Reference

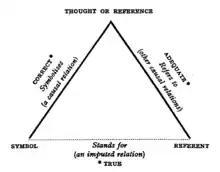
The triangle of reference, from the influential book "The Meaning of Meaning" (1923) by C. K. Ogden and I. A. Richards

In semantics, reference is generally construed as the relationships between nouns or pronouns and objects that are named by them. Hence, the word "John" refers to the person John. The word "it" refers to some previously specified object. The object referred to is called the "referent" of the word. Sometimes the word-object relation is called "denotation"; the word denotes the object. The converse relation, the relation from object to word, is called "exemplification"; the object exemplifies what the word denotes. In syntactic analysis, if a word refers to a previous word, the previous word is called the "antecedent".